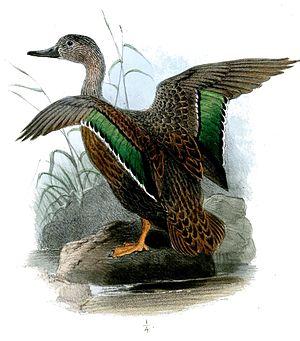
Joseph Wolf était un artiste allemand.
Le Canard de Meller est une espèce de palmipède appartenant à la famille des Anatidae et à la sous-famille des Anatinae, originaire de l'île de Madagascar.